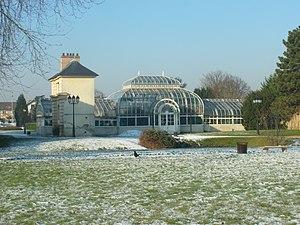
l'orangerie, Sainte Geneviève des bois
Sainte-Geneviève-des-Bois est une commune française située à vingt-quatre kilomètres au sud de Paris dans le département de l’Essonne en région Île-de-France.